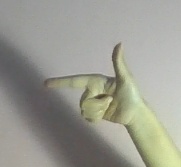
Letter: yaa